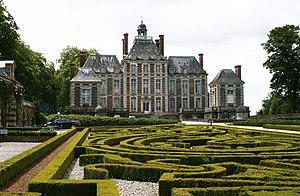
Le château de Balleroy est un château situé sur la commune de Balleroy en Normandie.